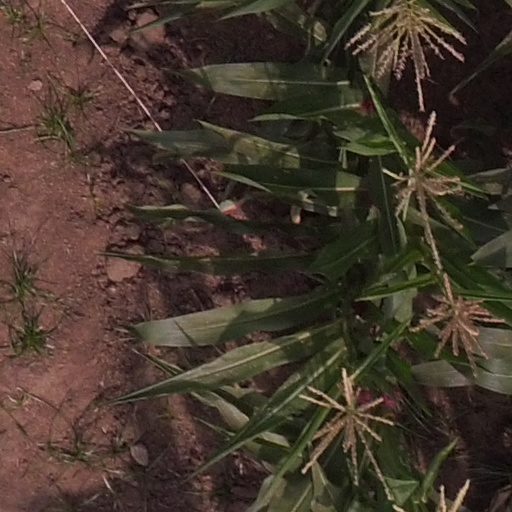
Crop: maize; corn